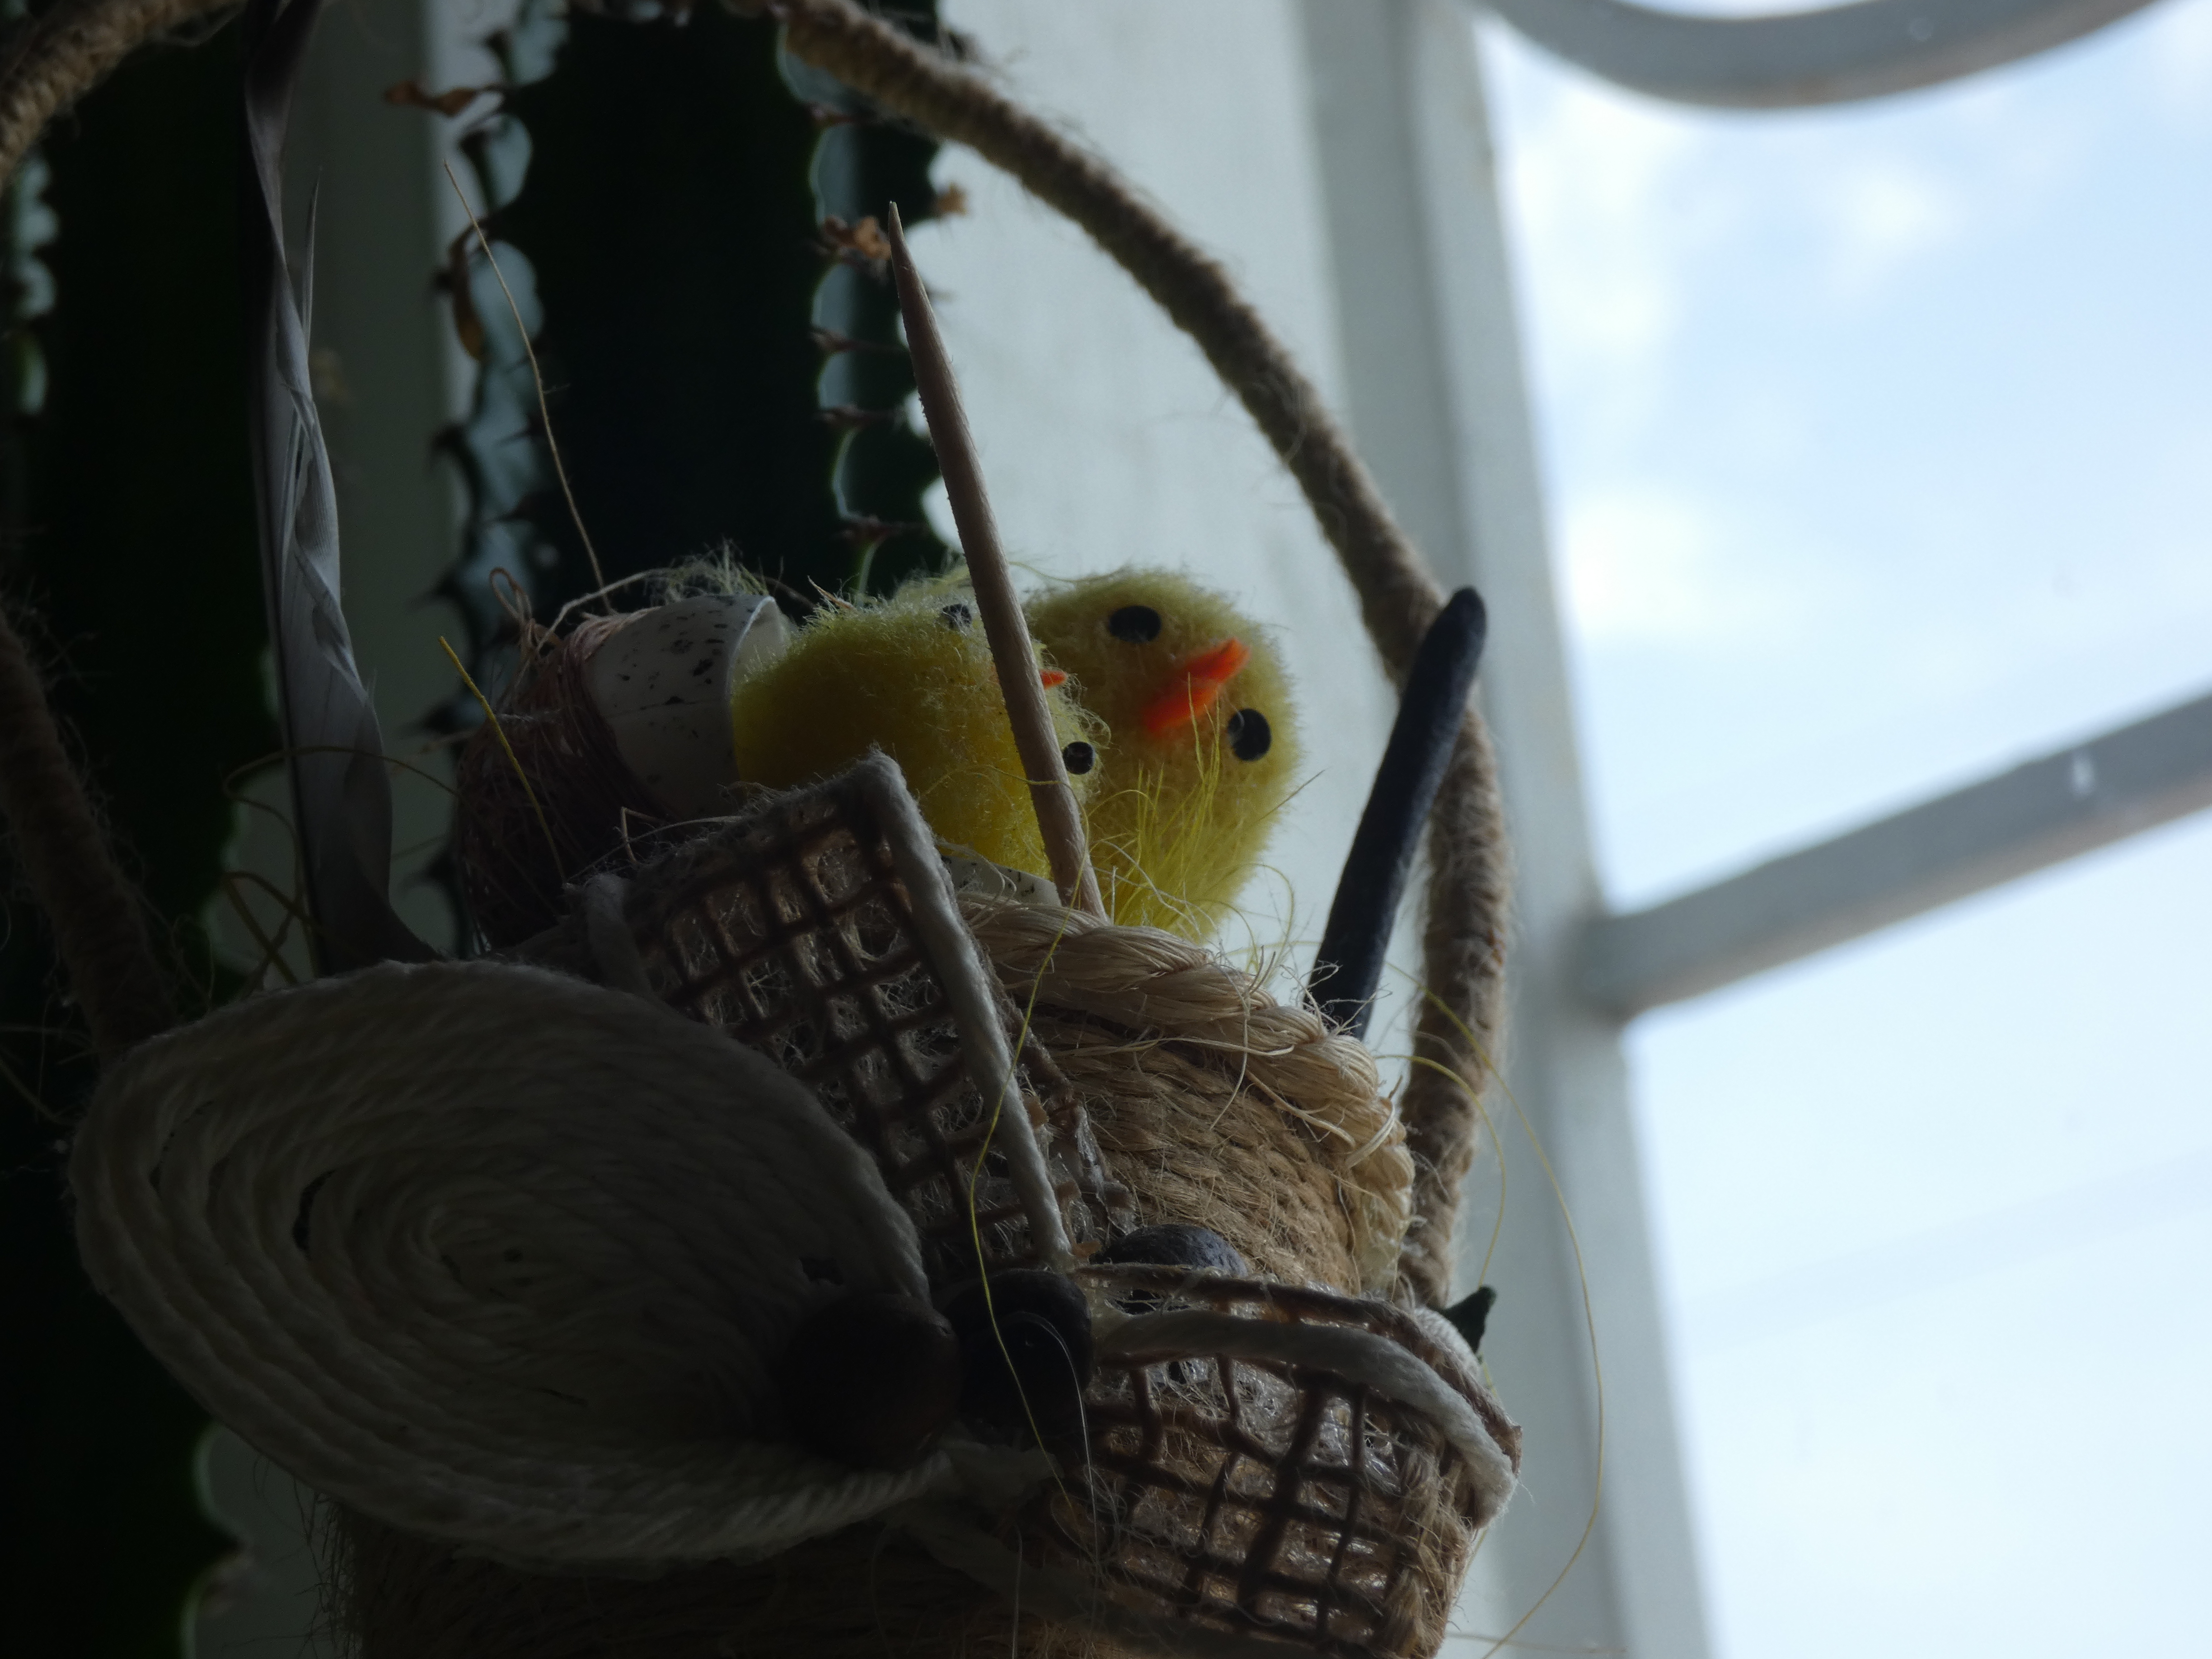
birds, chicks, yellow, toys, bird, cockatiel, parrot, budgie, parakeet, beak, cage, bird supply, lovebird, perching bird